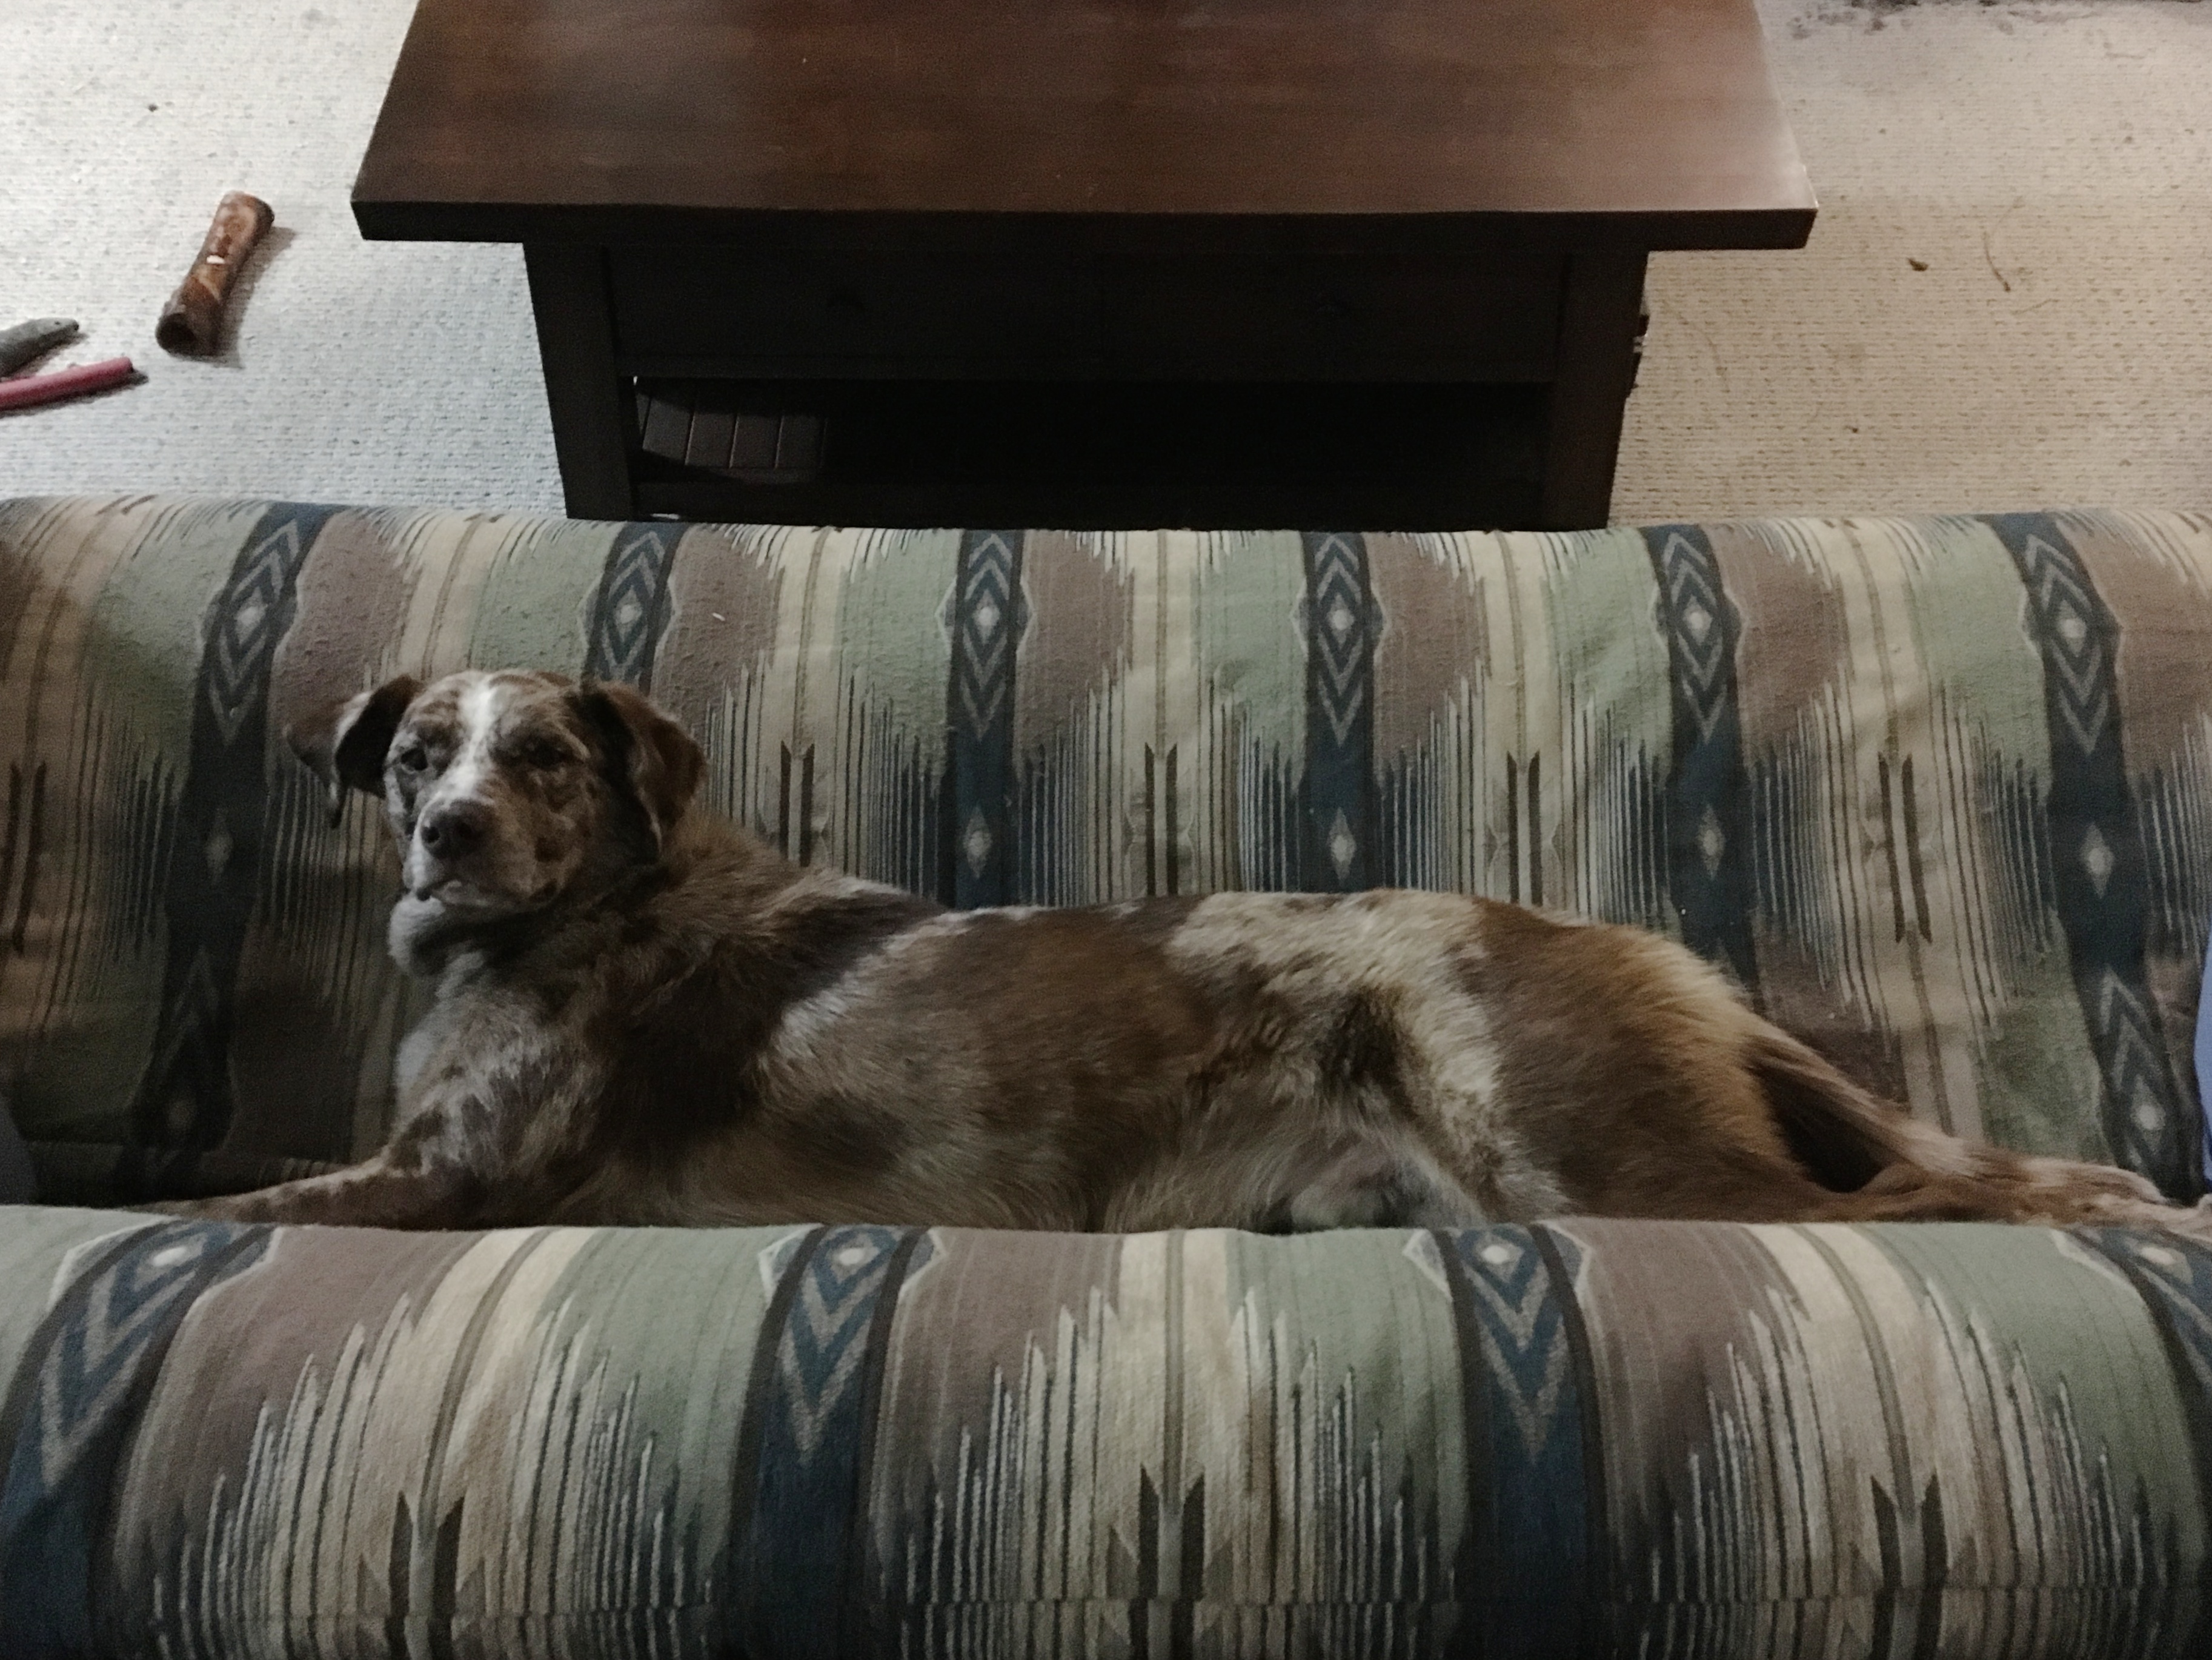
dog, mammal, felix, dog like mammal